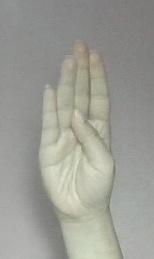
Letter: kaaf